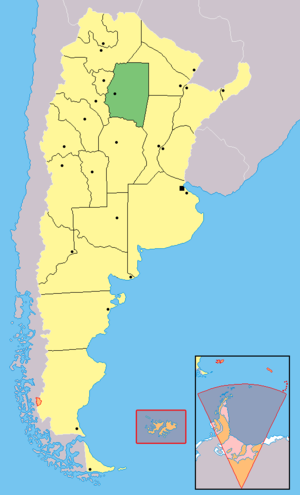
Le département de Rivadavia est une des 27 subdivisions de la province de Santiago del Estero en Argentine. Son chef-lieu est la ville de Selva.
Le département de Figueroa est une des 27 subdivisions de la province de Santiago del Estero, en Argentine. Son chef-lieu est la ville de La Cañada.
Le département d'Aguirre est une des 27 subdivisions de la province de Santiago del Estero, en Argentine. Son chef-lieu est la ville de Pinto.
Le département de Robles est une des 27 subdivisions de la province de Santiago del Estero en Argentine.
Le département de Salavina est une des 27 subdivisions de la province de Santiago del Estero en Argentine. Son chef-lieu est la ville de Los Telares.